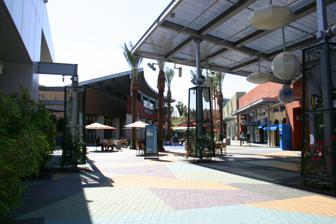
Building: Tempe Marketplace
Country: United States of America
Year built: 2007
Shopping mall Tempe Marketplace Coordinates 33°25′55″N 111°54′10″W / 33.43194°N 111.90278°W / 33.43194; -111.90278 Address 2000 East Rio Salado Parkway Tempe, Arizona 85281 Opening date September 28, 2007 Developer Vestar Development Company Management Vestar Development Company Owner Vestar Development Company Architect Buttler Design Group No. of stores and services 100+ Total retail floor area 1,300,000 square feet (120,000 m 2 ) No. of floors 2 (As the Cadillac Ranch Level that is Vacant) Parking 5,986 outdoor at grade spaces Website tempemarketplace .com Tempe Marketplace is an open-air shopping center located in Tempe, Arizona .  It is located along the Salt River near the interchange of Loop 101 (the Pima/Price Freeway) and Loop 202 (the Red Mountain Freeway) near the Tempe borders with Mesa and the Salt River Pima-Maricopa Indian Community . History The center was developed by the Vestar Development Company (who is its owner and operator) and opened on September 28, 2007. The center covers nearly 1,300,000 square feet (120,000 m 2 ) of retail space on 130 acres (0.53 km 2 ) of land that was once a landfill considered so toxic it was put on the U.S. E.P.A. Superfund List in 1983. It was removed 20 years later. During initial development, collaboration between the developers and the City of Tempe was required to acquire land from 52 individual lot owners for the shopping center, which resulted in the largest Brownfield land cleanup in the history of Arizona. Tempe Marketplace features over 100 retailers, complete with outdoor fireplaces , water features, and landscaping. There are two distinct areas for shopping and dining at the center: an outer ring of “ Big Box ” retailers, and the central area of smaller shops and eateries called “The District.” In the center of The District is a large courtyard with a stage, where various local and national musical acts have performed free concerts, such as Borns , Power an 5000 , Buckcherry , Pop Evil , The Struts , Dreamers (band) , Jet (Australian band) , Trapt , Drowning Pool , and many others. There is also a large LED video screen which shows local sports teams and other special events to passersby. Many tall plants, shade structures, and misters help control the climate during the summers, and pedestrian walkways and other retail pads connect all areas. The Harkins Theatre in The District is a 16-screen multiplex with 604 seats in its Cine Capri theater, which was the host to the worldwide premieres of both X-Men Origins: Wolverine and Only the Brave . Retailers Shopping All Mobile Matters AT&T Barnes & Noble Bath & Body Works Best Buy Box Lunch Brooklyn Bedding Buckle (clothing retailer) Capri Jewelers Claire's World Market Cox Communications Creations Boutique Designer Shoe Warehouse Forever 21 Red Famous Footwear Five Below GameStop GolftTEC H&M Hot Topic It's Sugar J.Crew JCPenny Journeys (company) Just Sports Lane Bryant Lids Lululemon Athletica Marshalls Men's Warehouse Michael's Nike Nordstrom Rack Oakley Old Navy PacSun Pandora (opening soon) PetSmart Rally House Road Runner Sports Rocky Mountain Chocolate Rolling Rack Botique Ross Rowan Sephora Soap Des Jour Spencer Gifts Strange Adventures Sunglass Hut T-Mobile US Target Tillys Torrid Total Wine & More Verizon Victoria's Secret The Vitamin Shoppe Dining Bar Louie Barrio Queen Boba Toko Chipotle Mexican Grill Churro Nest Cinnaholic Cold Stone Creamery Dave & Buster's Gen Korean BBQ Genghis Grill Handel's Homemade Ice Cream & Yogurt It's All Greek To Me Jimmy John's Kabuki Japanese Restaurant King's Fish House Lou Malnati's Pizzeria Lucille's BBQ LumberJaxes Mad Greens Mod Pizza Mojo Yogurt Nektar Juice Bar Noodles Company Panera Bread Portillo's Restaurants Red Robin Rocky Mountain Chocolate Factory Slices Smashburger The Keg Thirsty Lion Twin Peaks Yogis Grill Entertainment Escapology Harkins Theatres Services 7 Day Spa & Nails Amazing Lash Studio Arizona Hair Co As You Wish European Wax Center Global Credit Union Hickory Farms iBrow Threading Jacksons Car Wash Massage Envy Nationwide Vision Primp & Blow The Enclave Salon Suites (opening soon) The Joint Chiropractic Toni & Guy Ulta Beauty U.S. Bankcorp Visionworks References